Shoemaker–Houck Farm

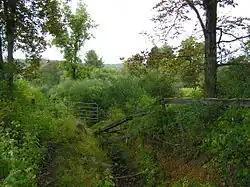
Entrance to farm

The Shoemaker–Houck Farm is a historic farmstead located on Haney's Mill-Wallpack Center Road south of the Wallpack Center section of Walpack Township in Sussex County, New Jersey, United States. It was added to the National Register of Historic Places on July 23, 1979, for its significance in architecture and includes a farmhouse and barn. The farmstead is now part of the Delaware Water Gap National Recreation Area.